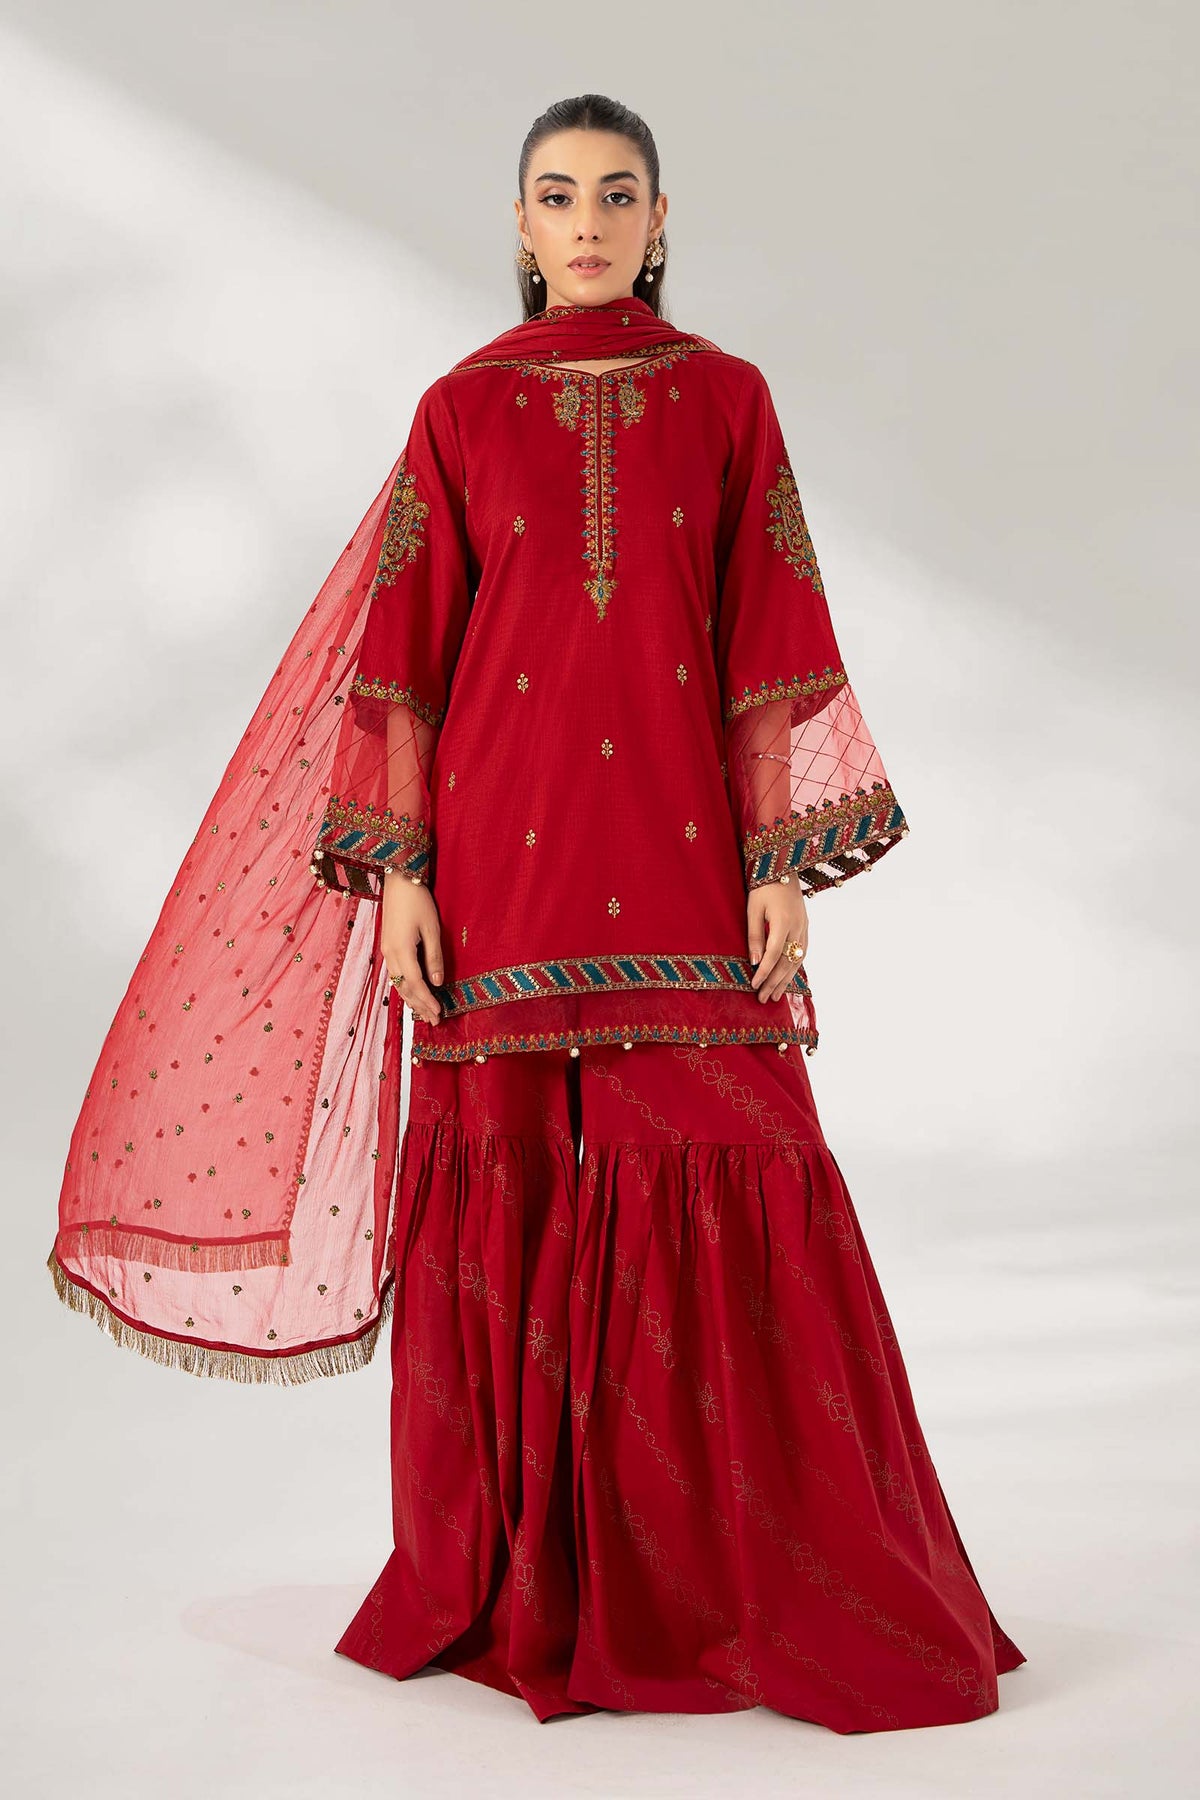
burgundy embroidered net chiffon suit